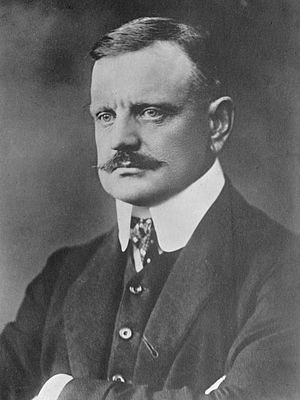
Finlands musik
Jean Sibelius
Finlands musik kan inddeles i tre hovedkategorier.